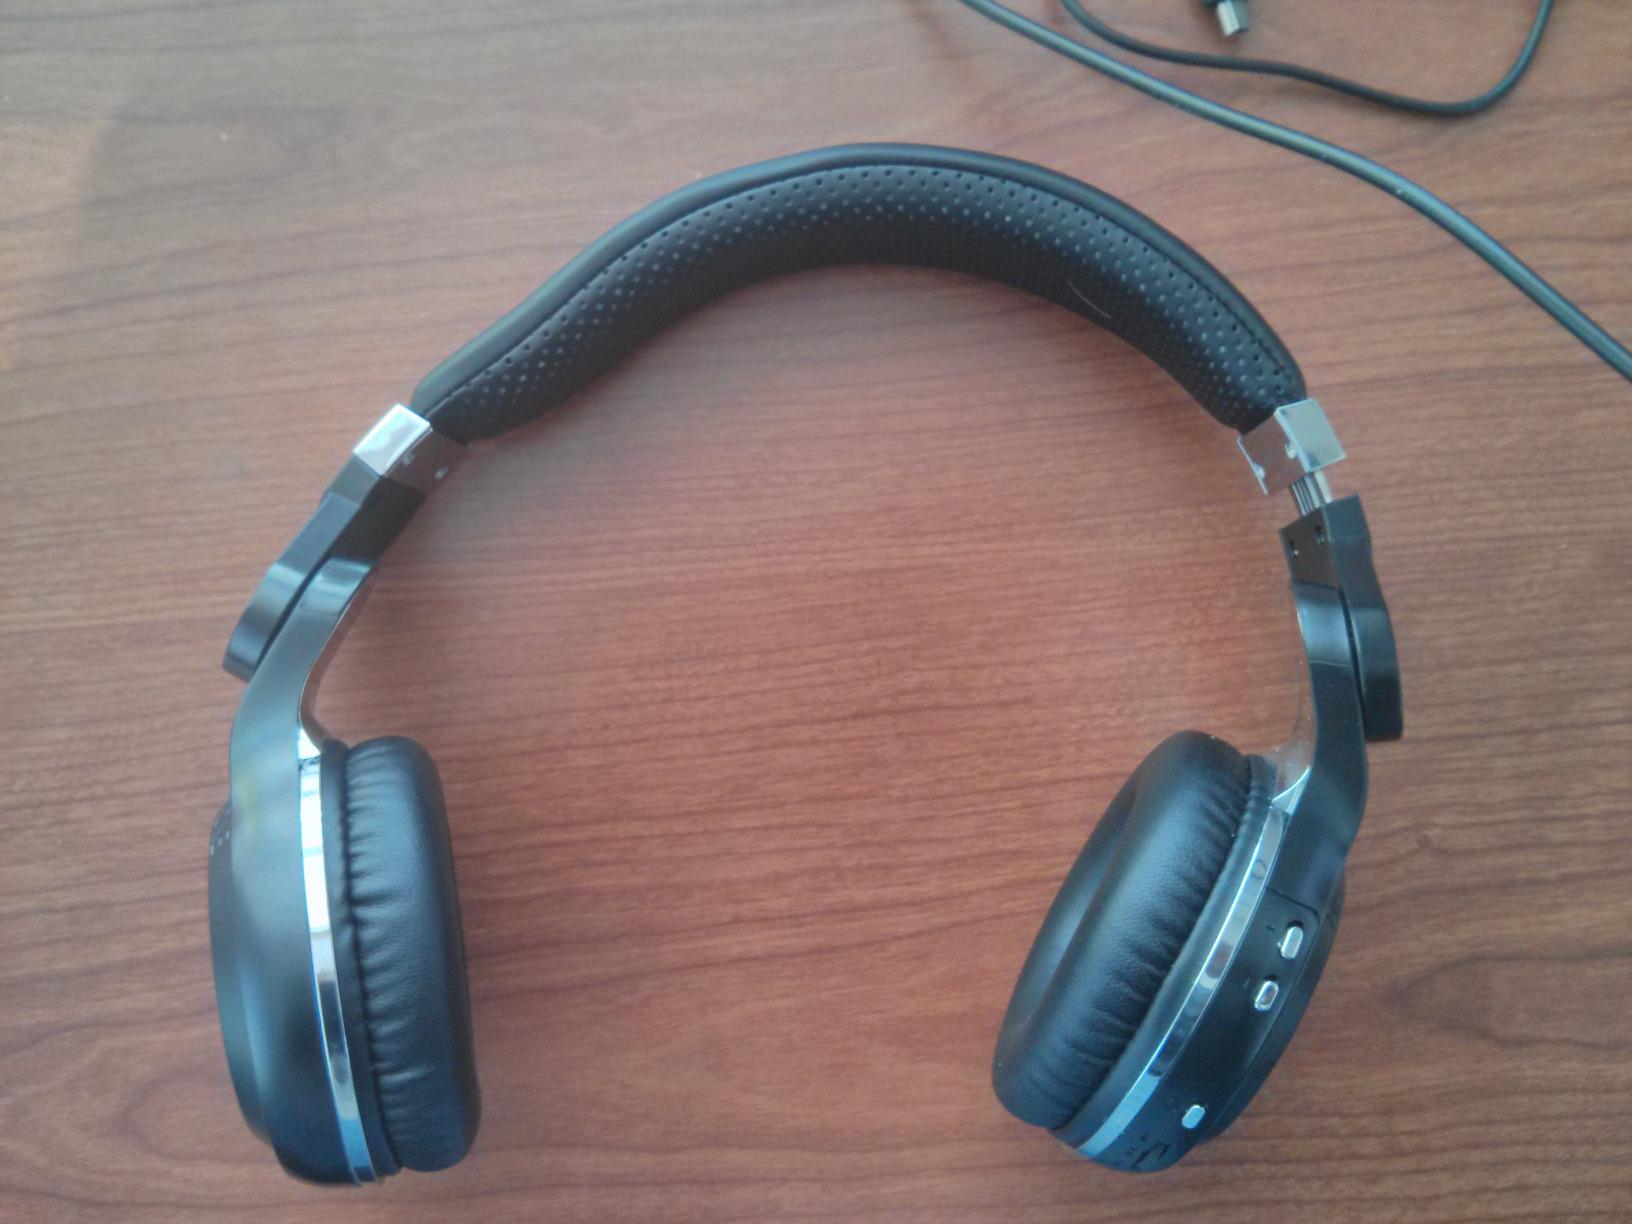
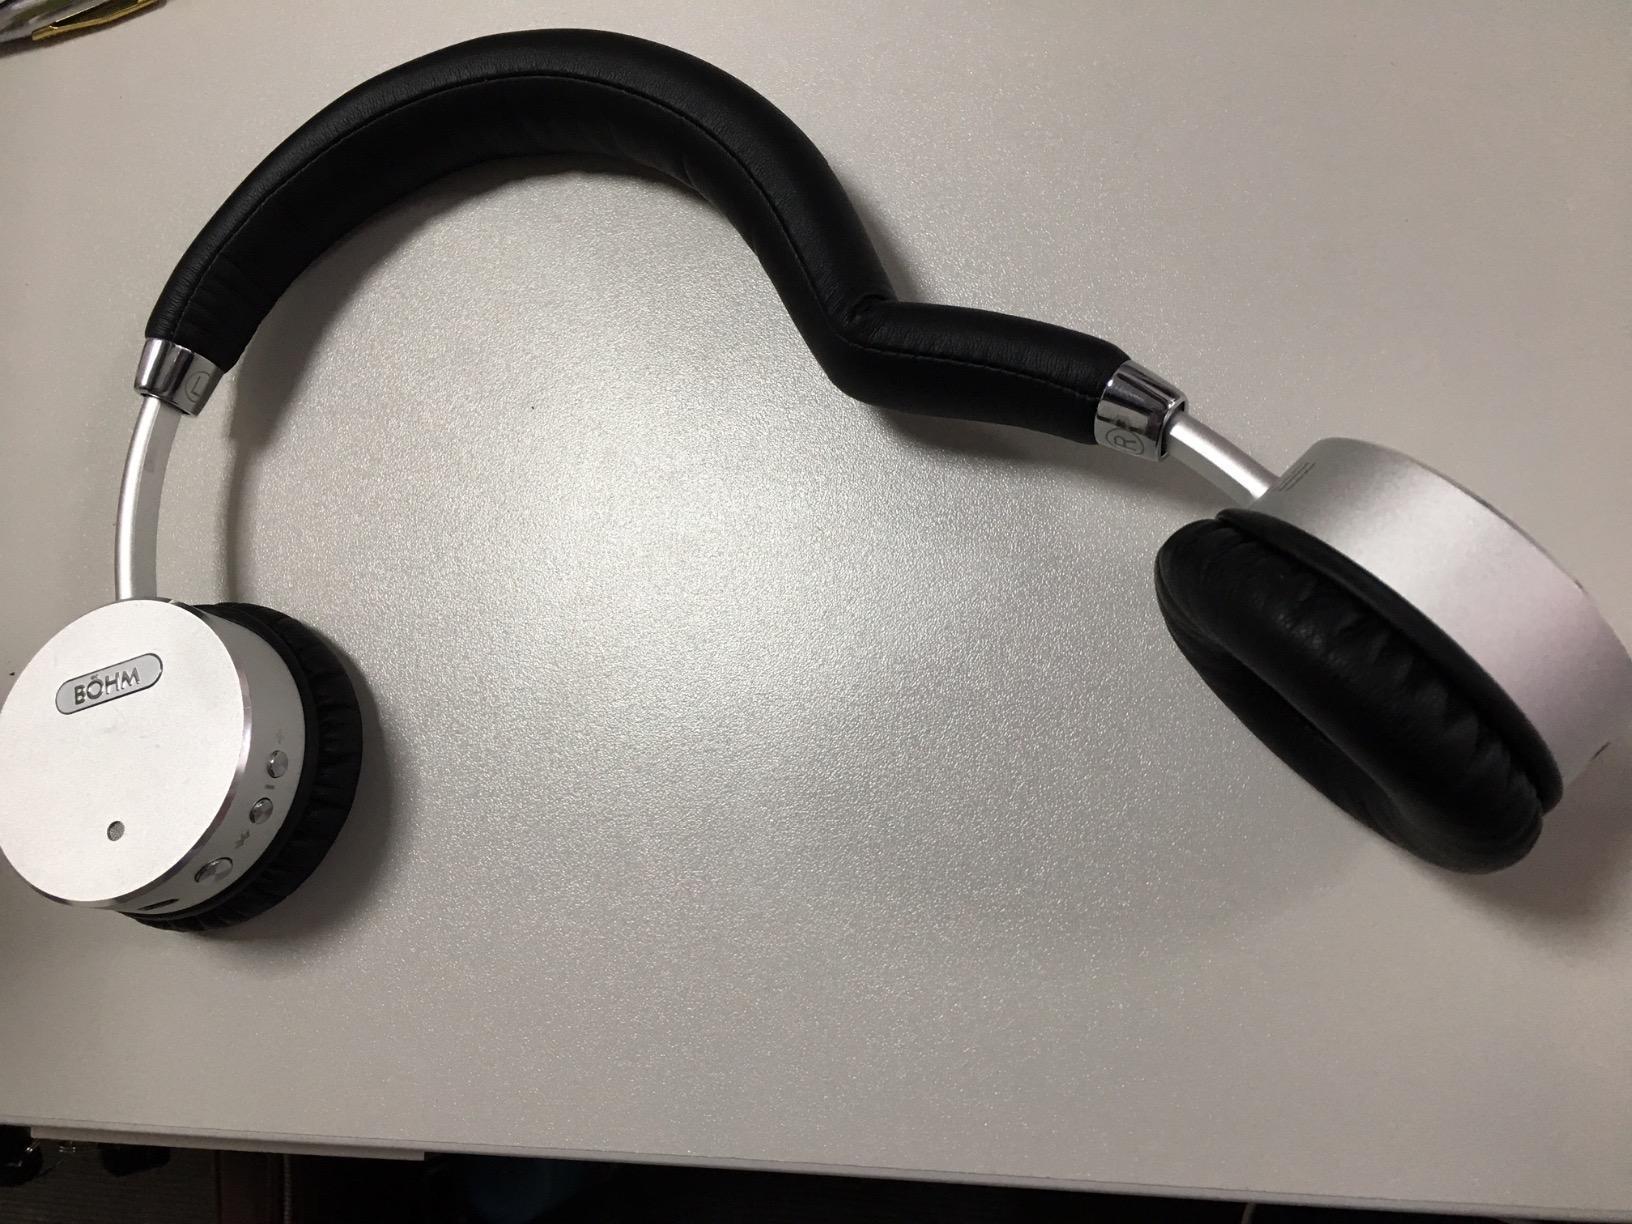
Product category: headphones
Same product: no